Spasatel

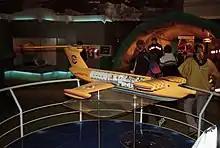
A model of the "Spasatel"

Spasatel ( "Rescuer", "Lifesaver", Project 9038) is a ground-effect vehicle, originally planned by the Soviet Ministry of Defense. The vehicle was intended to serve as the missile carrier of the project "Lun"-class ekranoplan, but was then converted into an ambulance craft. Following the collapse of the Soviet Union in 1991, construction was halted and the vehicle was never completed.